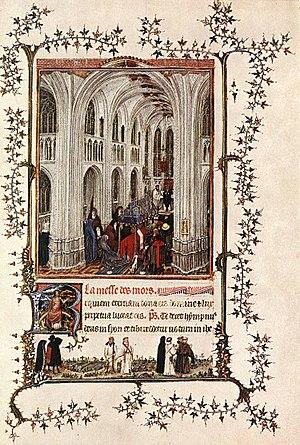
La Vierge dans une église est un tableau à l'huile sur panneau de bois de chêne de petites dimensions, attribué au peintre primitif flamand Jan van Eyck. Il est conservé à la Gemäldegalerie. Probablement exécuté entre 1438 et 1440, il représente la Vierge Marie tenant dans ses bras l'Enfant Jésus dans la nef d'une église.